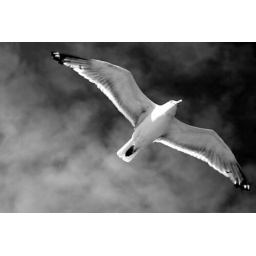
Soaring gull in black and white